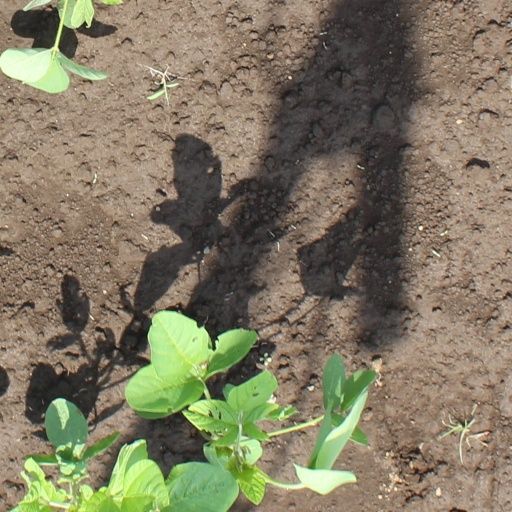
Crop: soybean